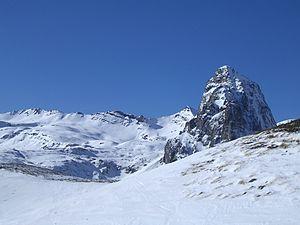
Le pic d'Anayet est un sommet des Pyrénées espagnoles situé sur les communes de Sallent de Gállego et de Canfranc dans la province de Huesca, au Nord-Ouest de la communauté autonome d'Aragon. Il culmine à 2 545 mètres d'altitude.